2019 GEICO 500

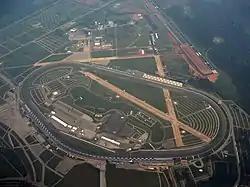
Talladega Superspeedway, the track where the race will be held

Talladega Superspeedway, formerly known as Alabama International Motor Speedway, is a motorsports complex located north of Talladega, Alabama. It is located on the former Anniston Air Force Base in the small city of Lincoln. A tri-oval, the track was constructed in 1969 by the International Speedway Corporation, a business controlled by the France family. Talladega is most known for its steep banking. The track currently hosts NASCAR's Monster Energy NASCAR Cup Series, Xfinity Series and Gander Outdoors Truck Series. Talladega is the longest NASCAR oval with a length of 2.66-mile-long (4.28 km) tri-oval like the Daytona International Speedway, which is a 2.5-mile-long (4.0 km).